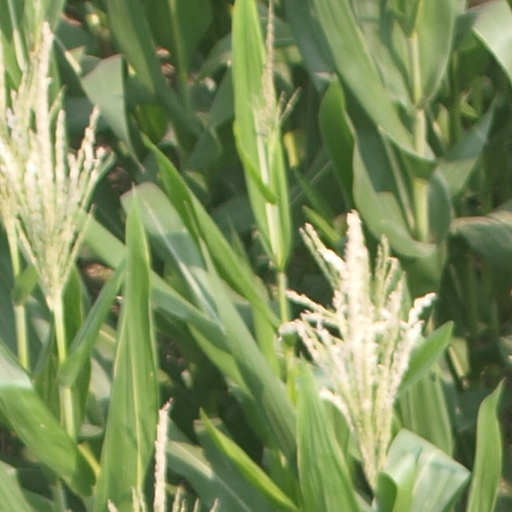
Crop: maize; corn